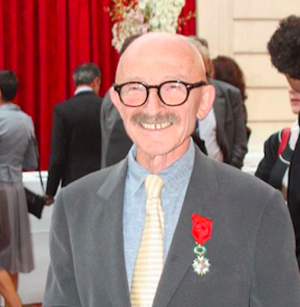
Pierre Weill lors de sa remise de l'ordre de grand officier de la légion d'honneur à Paris
Pierre Weill est un ancien chef d'entreprise français né le 3 avril 1936, spécialiste des études de l'opinion publique.